Annette Ziegler

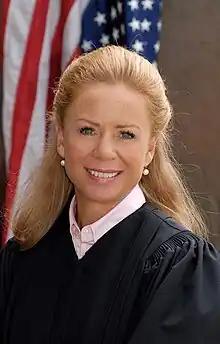
2007 portrait

Annette Kingsland Ziegler (born March 6, 1964) is an American jurist serving since 2007 as a justice of the Wisconsin Supreme Court. She is generally regarded as part of its conservative wing. Ziegler served as the chief justice from 2021 to 2025. From 1997 to 2007, she served as a Wisconsin circuit court judge in Washington County.